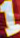
Number: 1